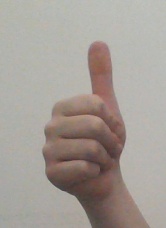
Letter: aleff